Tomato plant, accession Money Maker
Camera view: horizontal (90 deg, fisheye); turntable rotation: 60 degrees
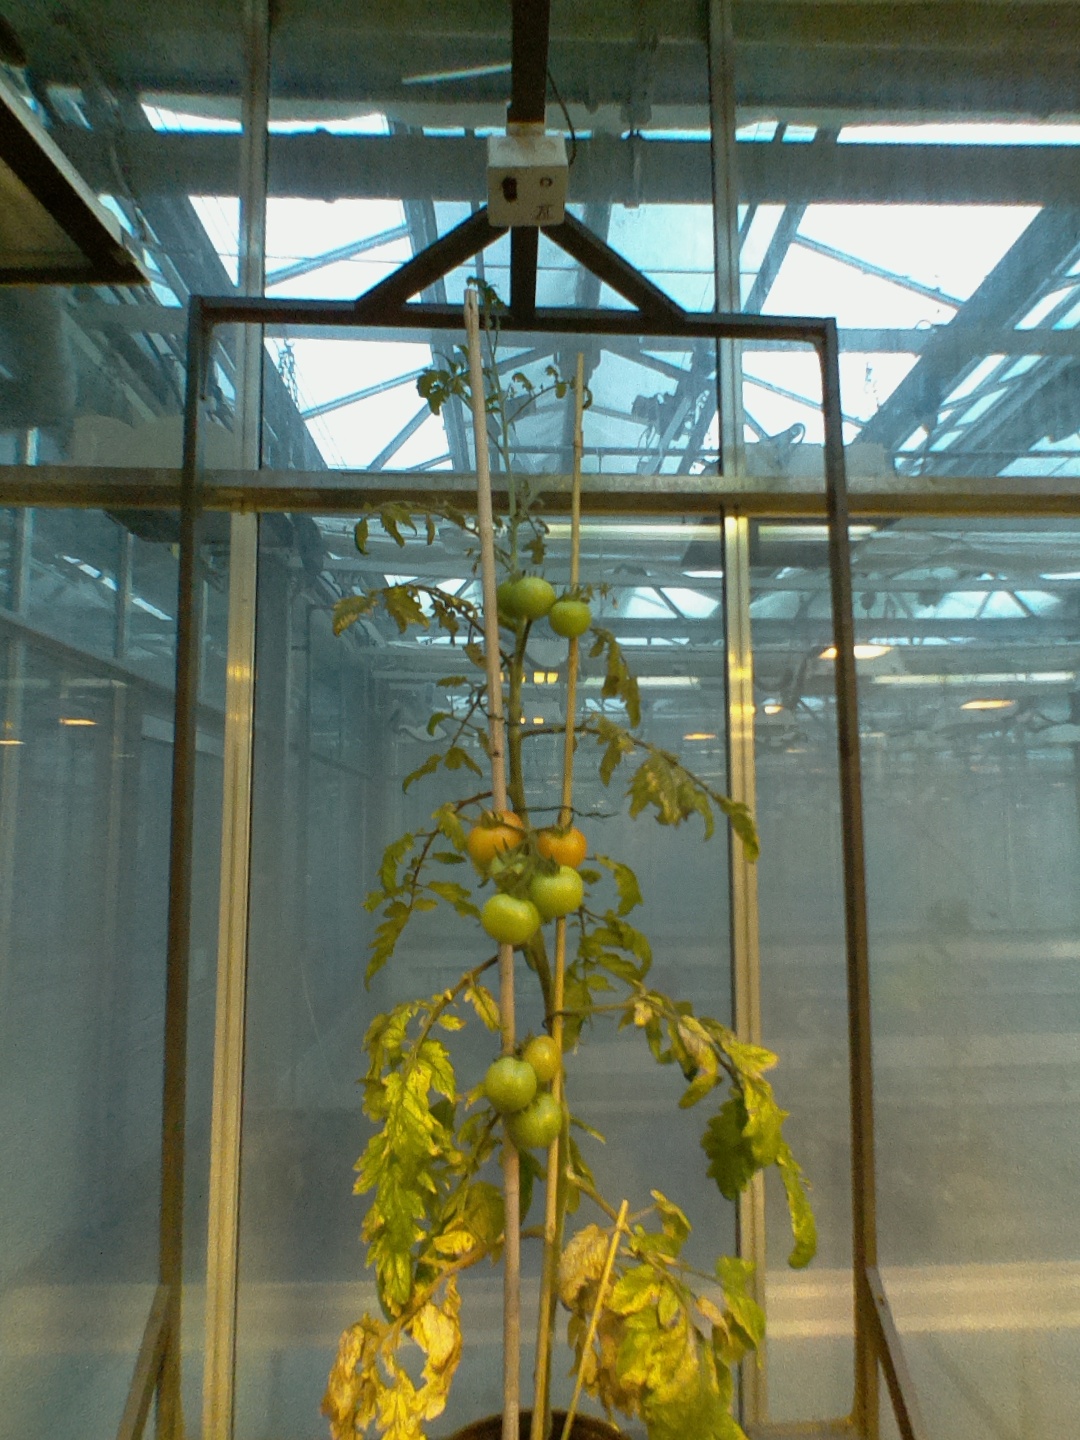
BBCH growth stage 80: fruits start showing typical ripe color (orange -> red)